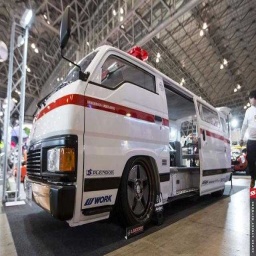
Label: ambulance